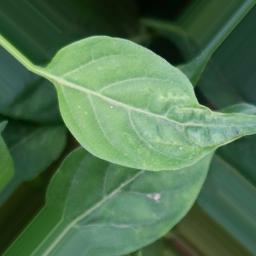
Label: healthy